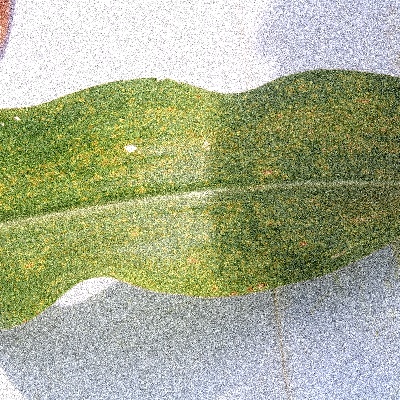
Label: Corn_(Maize)___Leaf_Spot